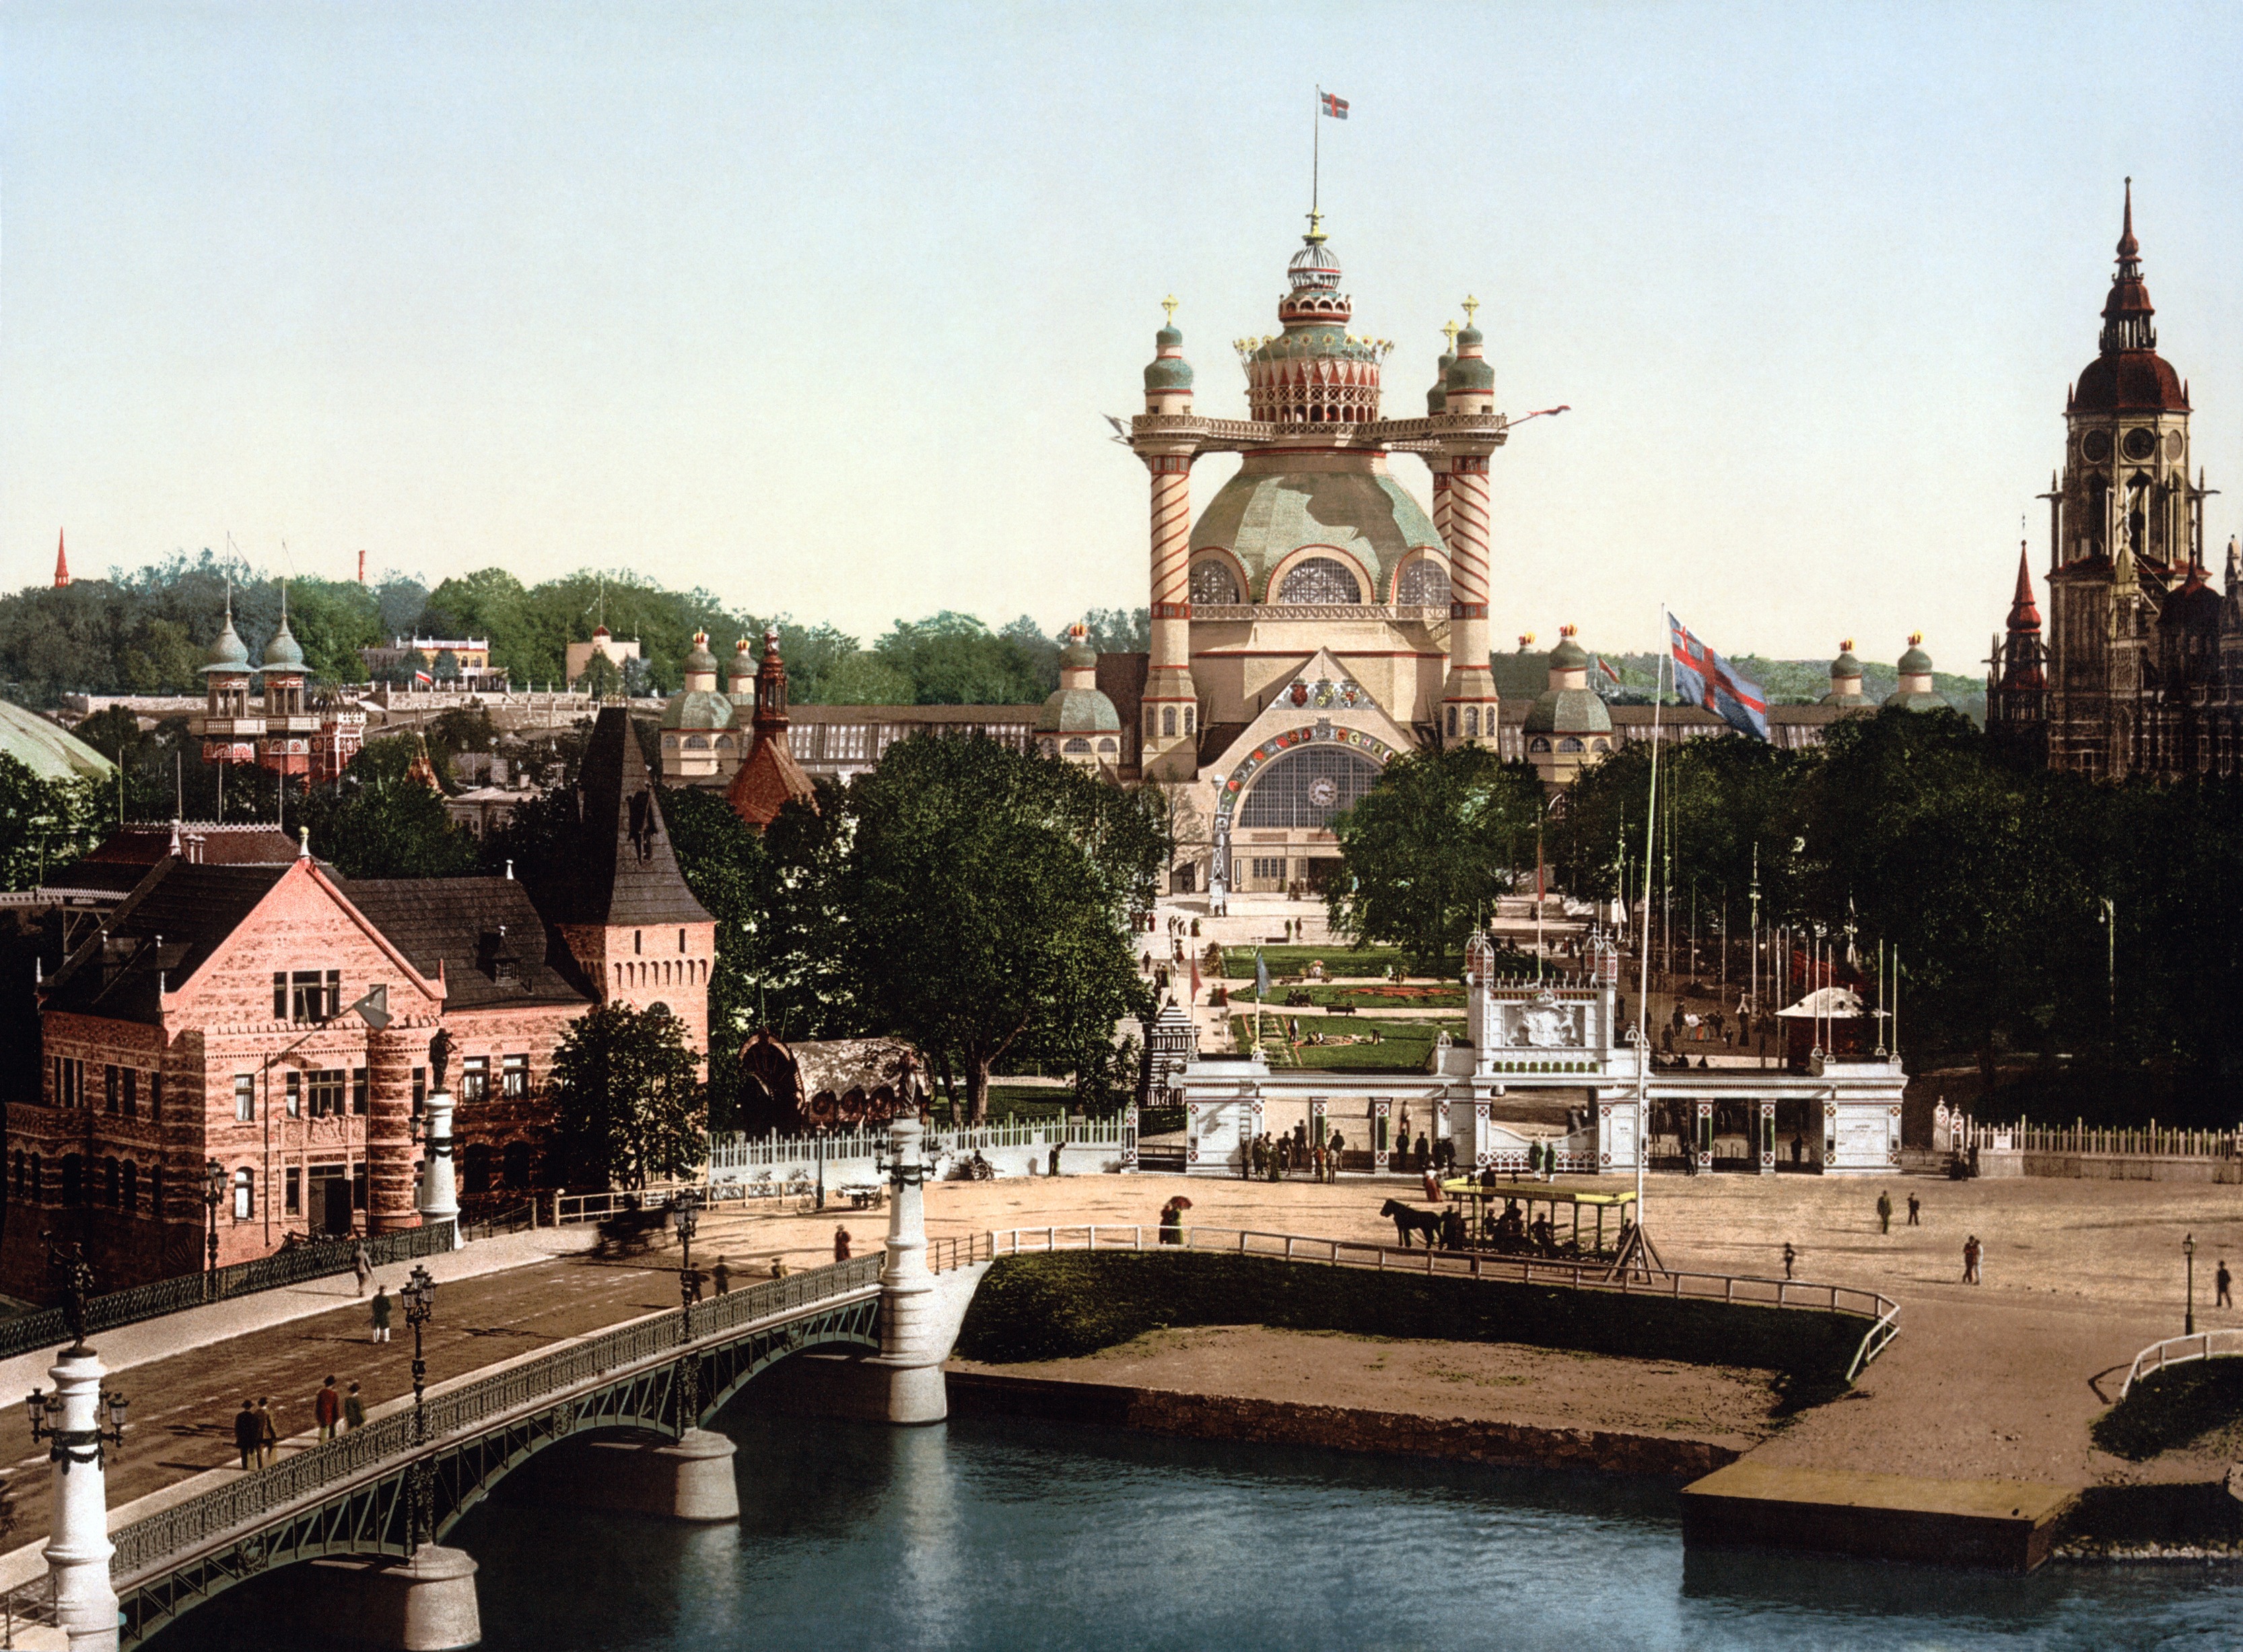
bridge, town, building, palace, city, river, cityscape, plaza, landmark, church, cathedral, tourism, waterway, place of worship, sweden, town square, basilica, stockholm, unesco world heritage site, historic site, ancient history, photochrom